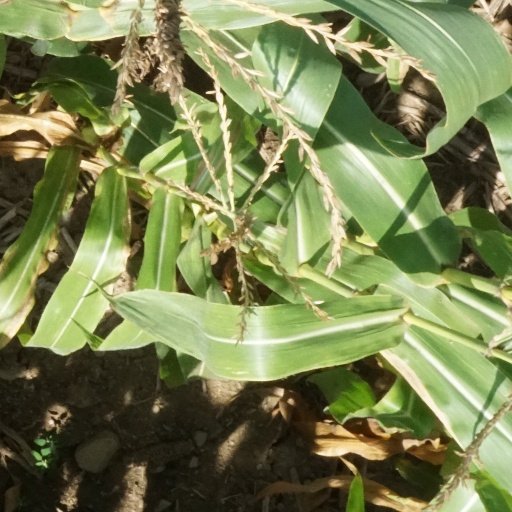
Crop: maize; corn